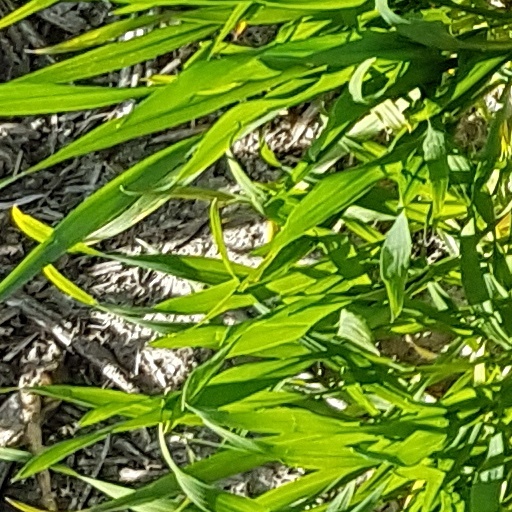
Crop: wheat